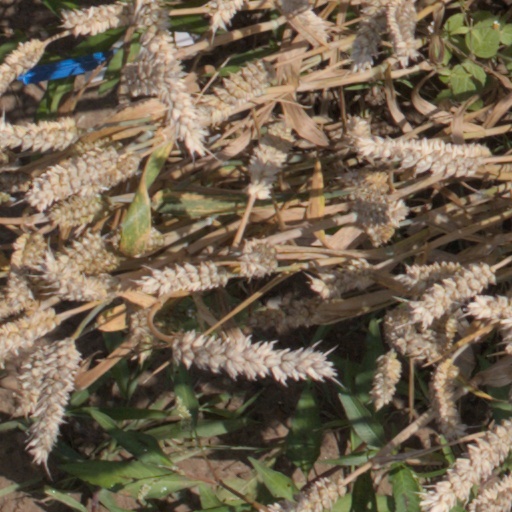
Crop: wheat